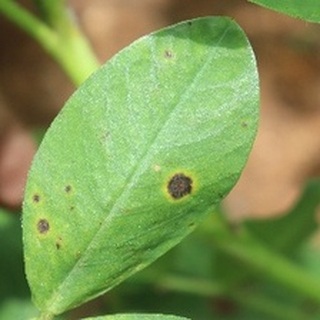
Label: groundnut_early_leaf_spot